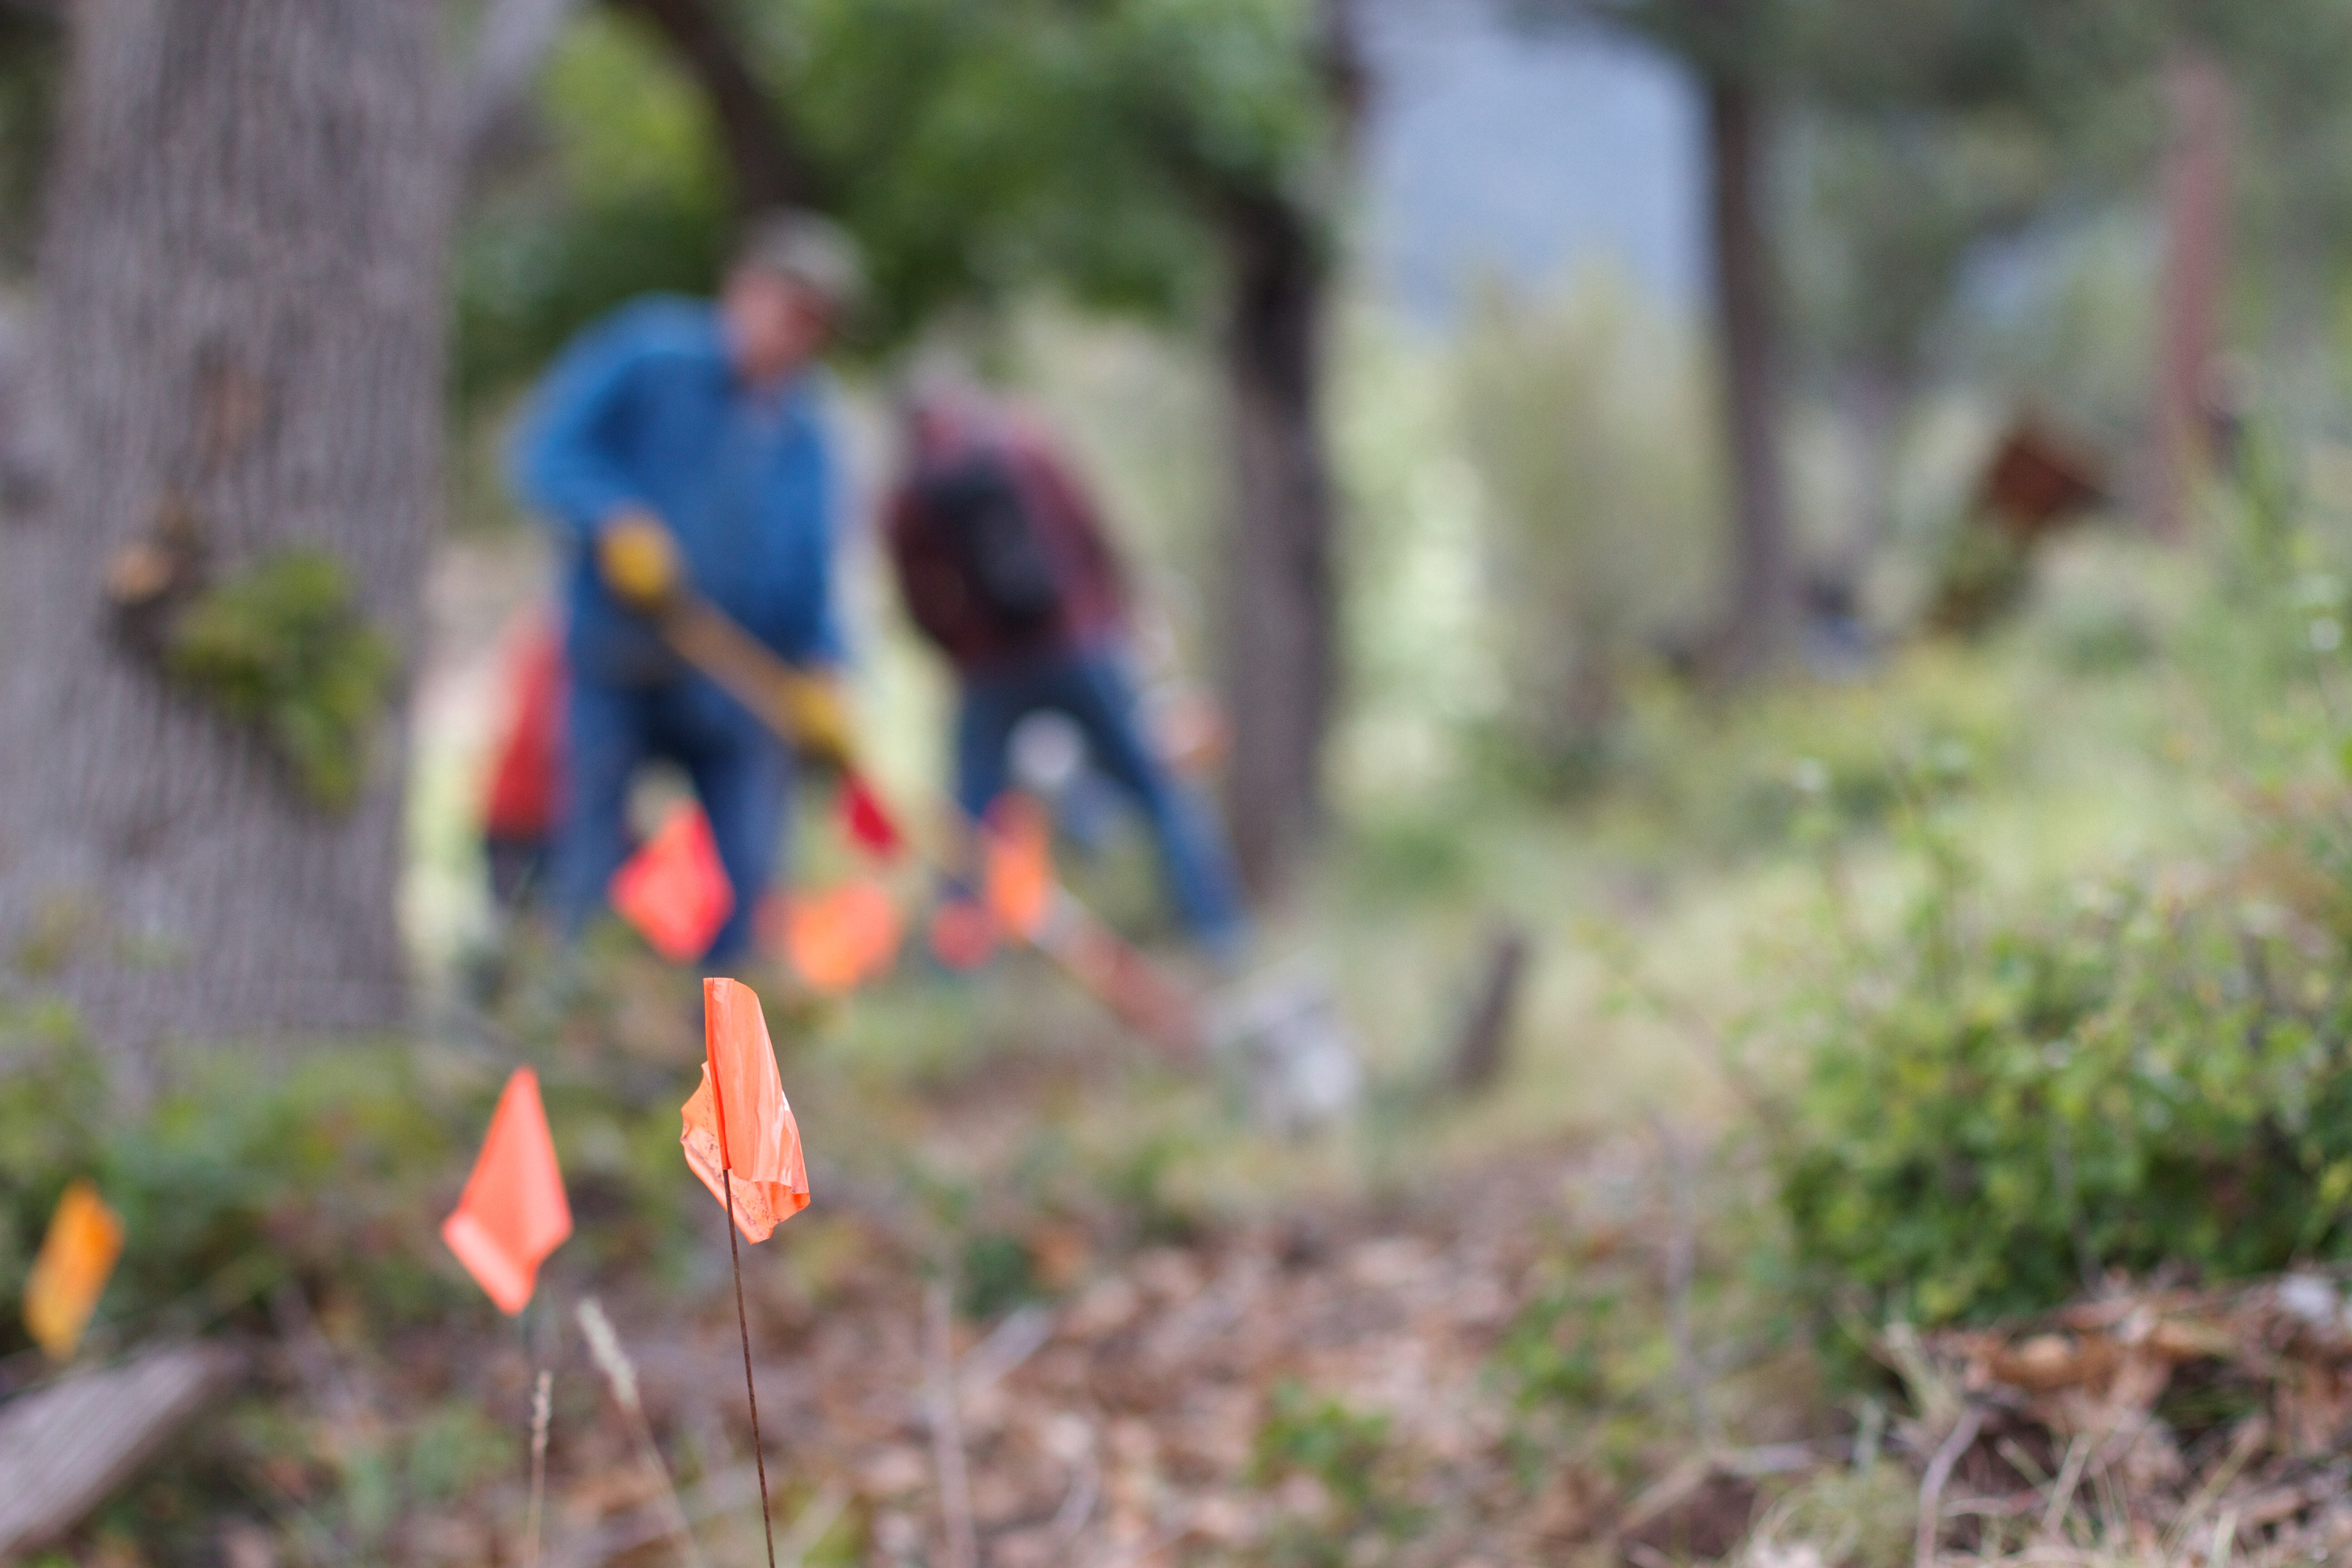
forest, walking, trail, leaf, flower, adventure, autumn, pstrails